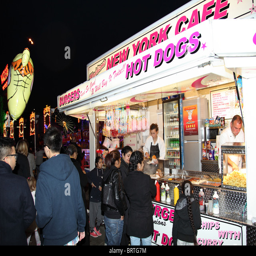
a stall selling hot dogs